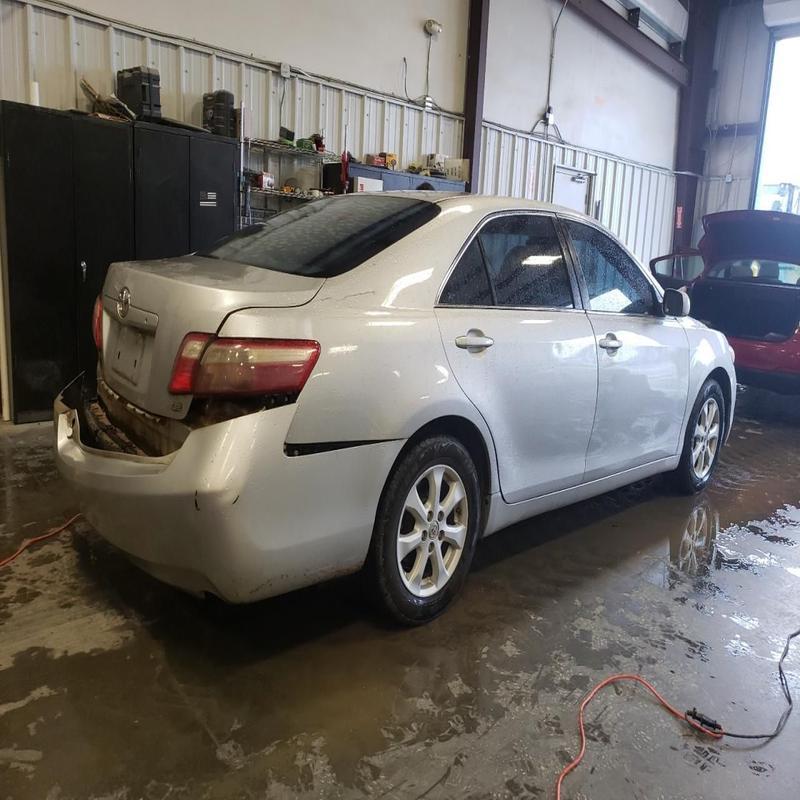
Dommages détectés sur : pare-choc arrière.
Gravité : majeur